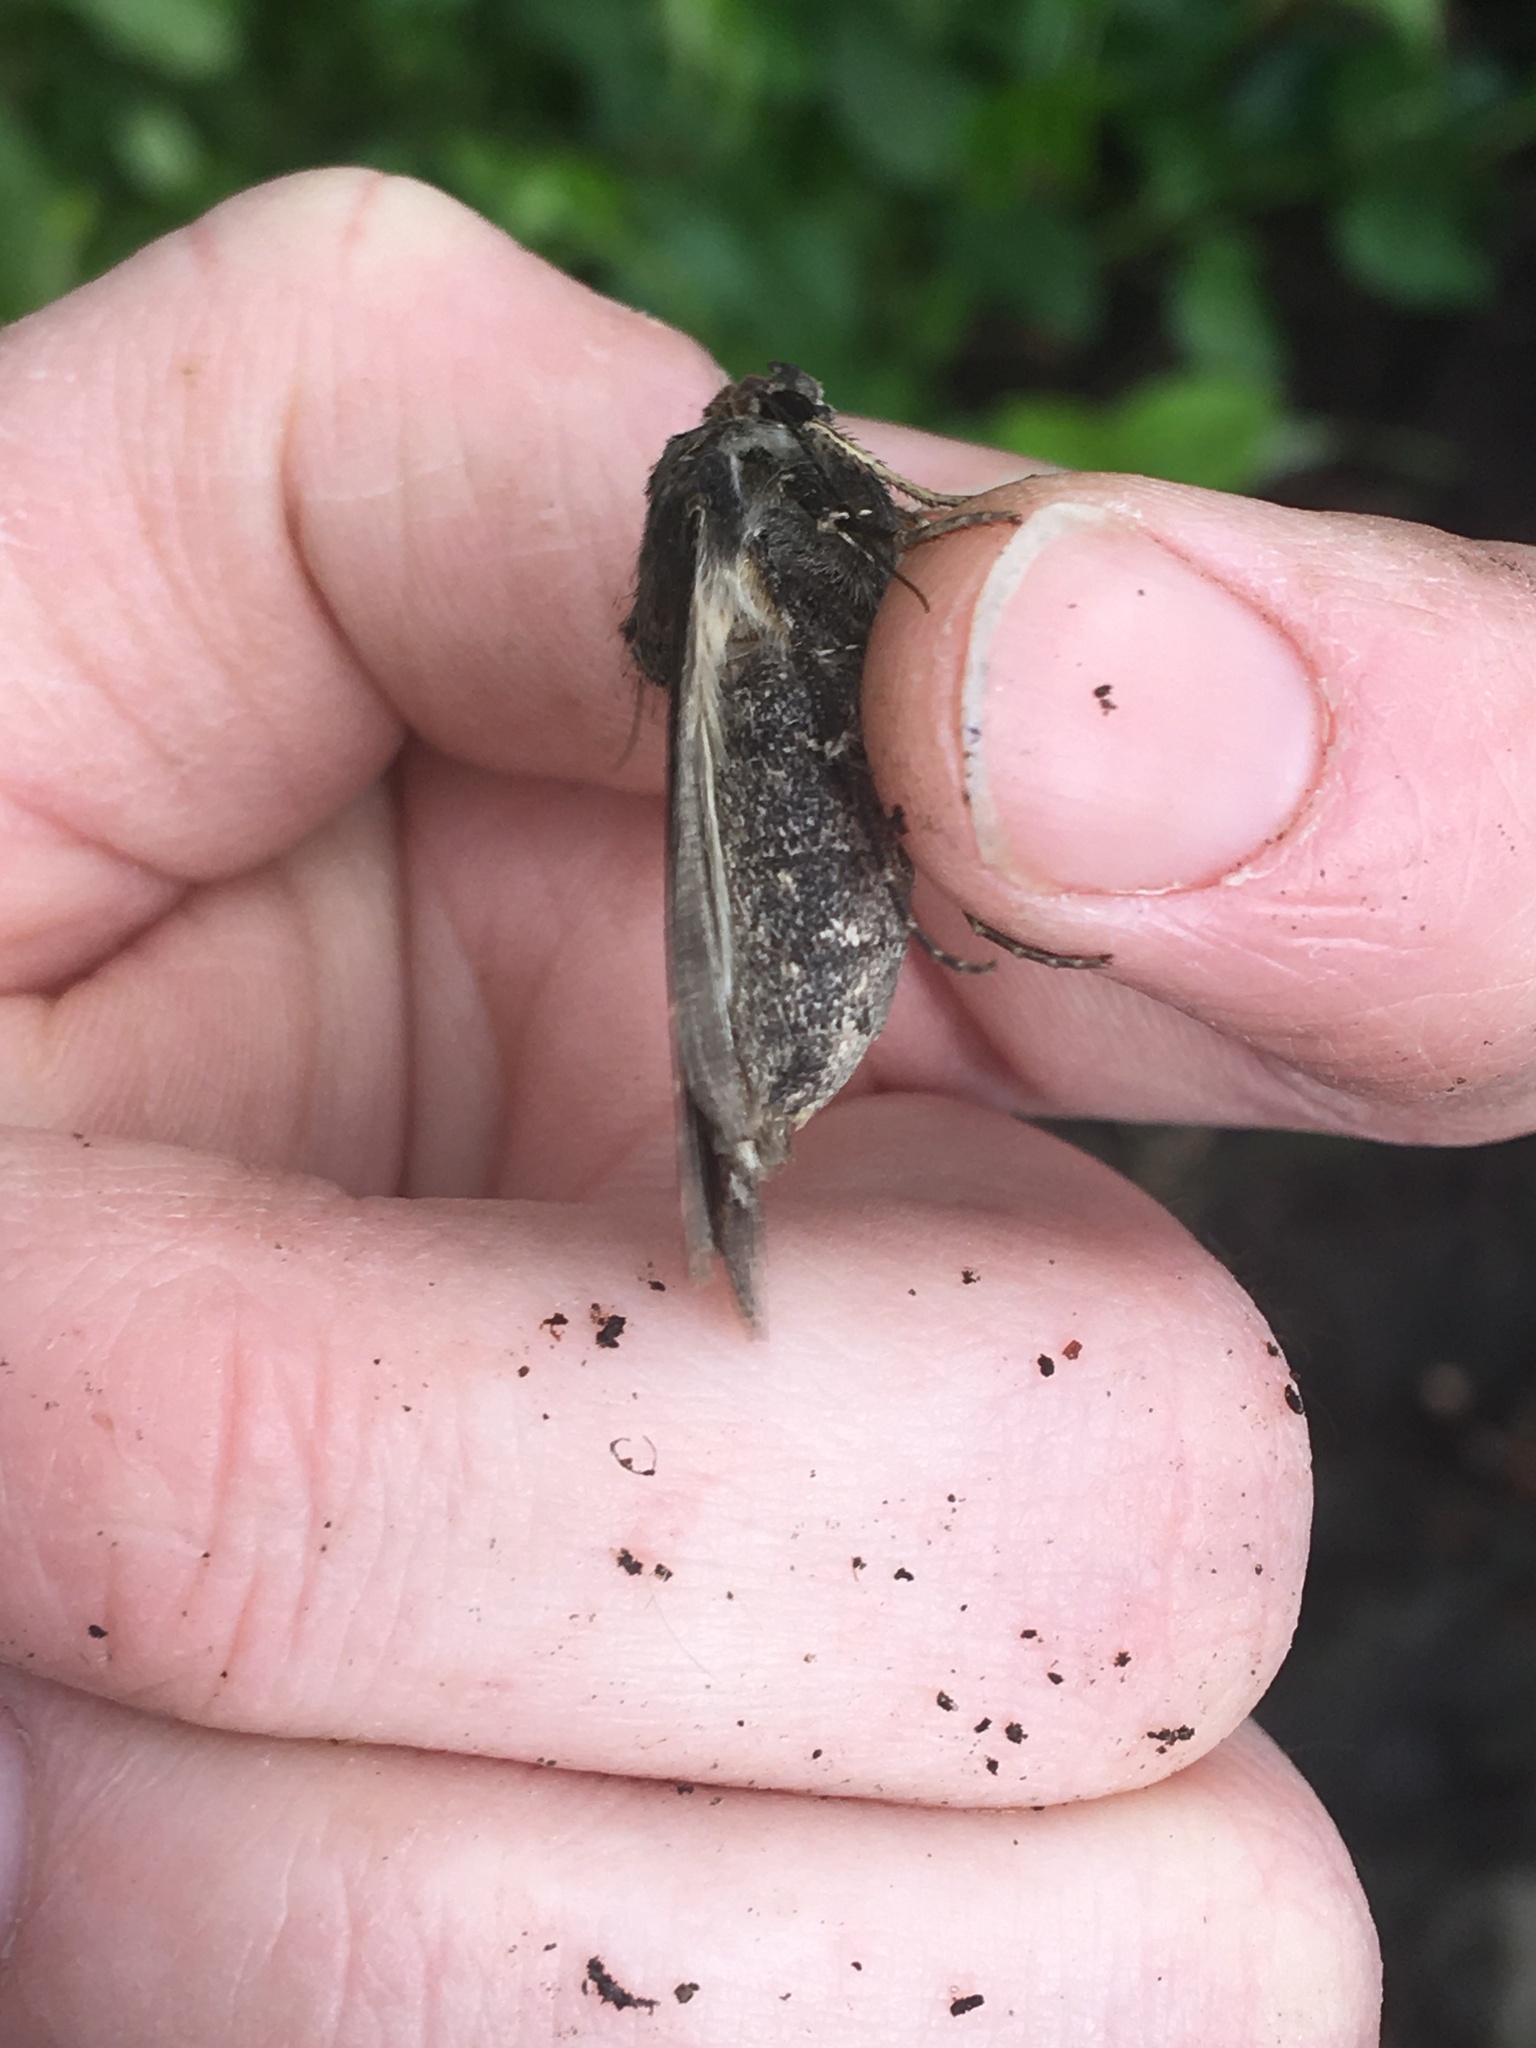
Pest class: cutworms